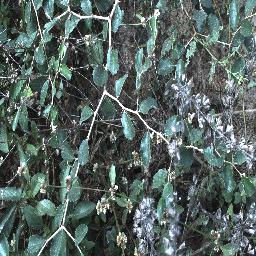
Label: chinee_apple